Mycobacteriophage

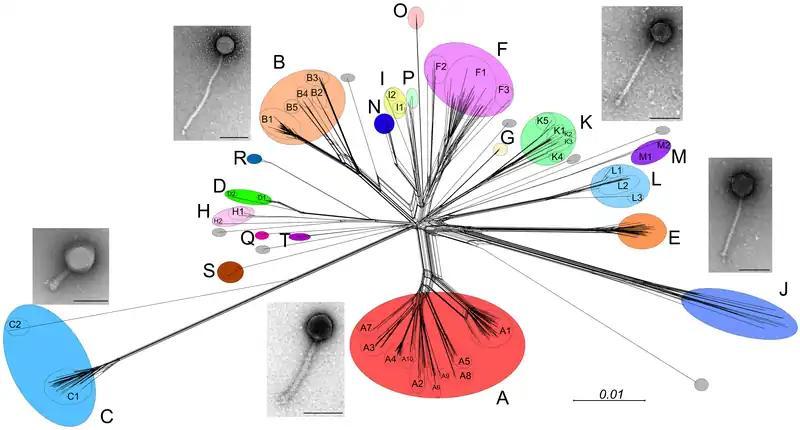
Figure 1. Diversity of mycobacteriophages. Sequenced genomes for 471 mycobacteriophages were compared according to their shared gene contents and overall nucleotide sequence similarity. Colored circles encompass Clusters A–T as indicated, and grey circles represent singleton genomes that have no close relatives. A1, A2, A3... indicate subclusters. Micrographs show the morphotypes of the myoviral Cluster C phages and the siphoviruses (all others) that primarily differ in tail length (scale bars: 100 nm). With the exception of DS6A (a singleton), all phages infect "M. smegmatis" mc2155. Cluster K phages and a subset of Cluster A phages also infect "M. tuberculosis". From Hatfull 2014

A mycobacteriophage is a member of a group of bacteriophages known to have mycobacteria as host bacterial species. While originally isolated from the bacterial species "Mycobacterium smegmatis" and "Mycobacterium tuberculosis", the causative agent of tuberculosis, more than 4,200 mycobacteriophage species have since been isolated from various environmental and clinical sources. 2,042 have been completely sequenced. Mycobacteriophages have served as examples of viral lysogeny and of the divergent morphology and genetic arrangement characteristic of many phage types.